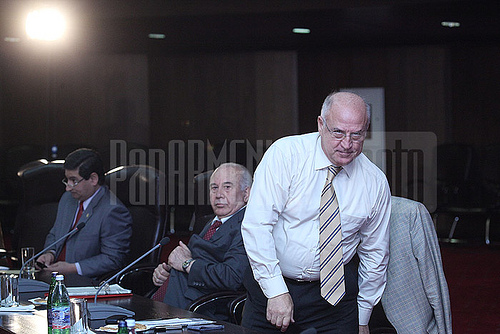
user: Given an image and a question. Answer the question in a short answer. Question: What corrective device is the man standing up wearing? Short Answer:
assistant: glass